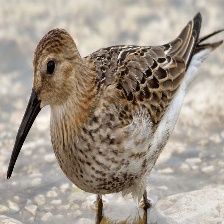
Species: DUNLIN
Scientific name: CALIDRIS ALPINA
ImageNet parent category: red-backed_sandpiper